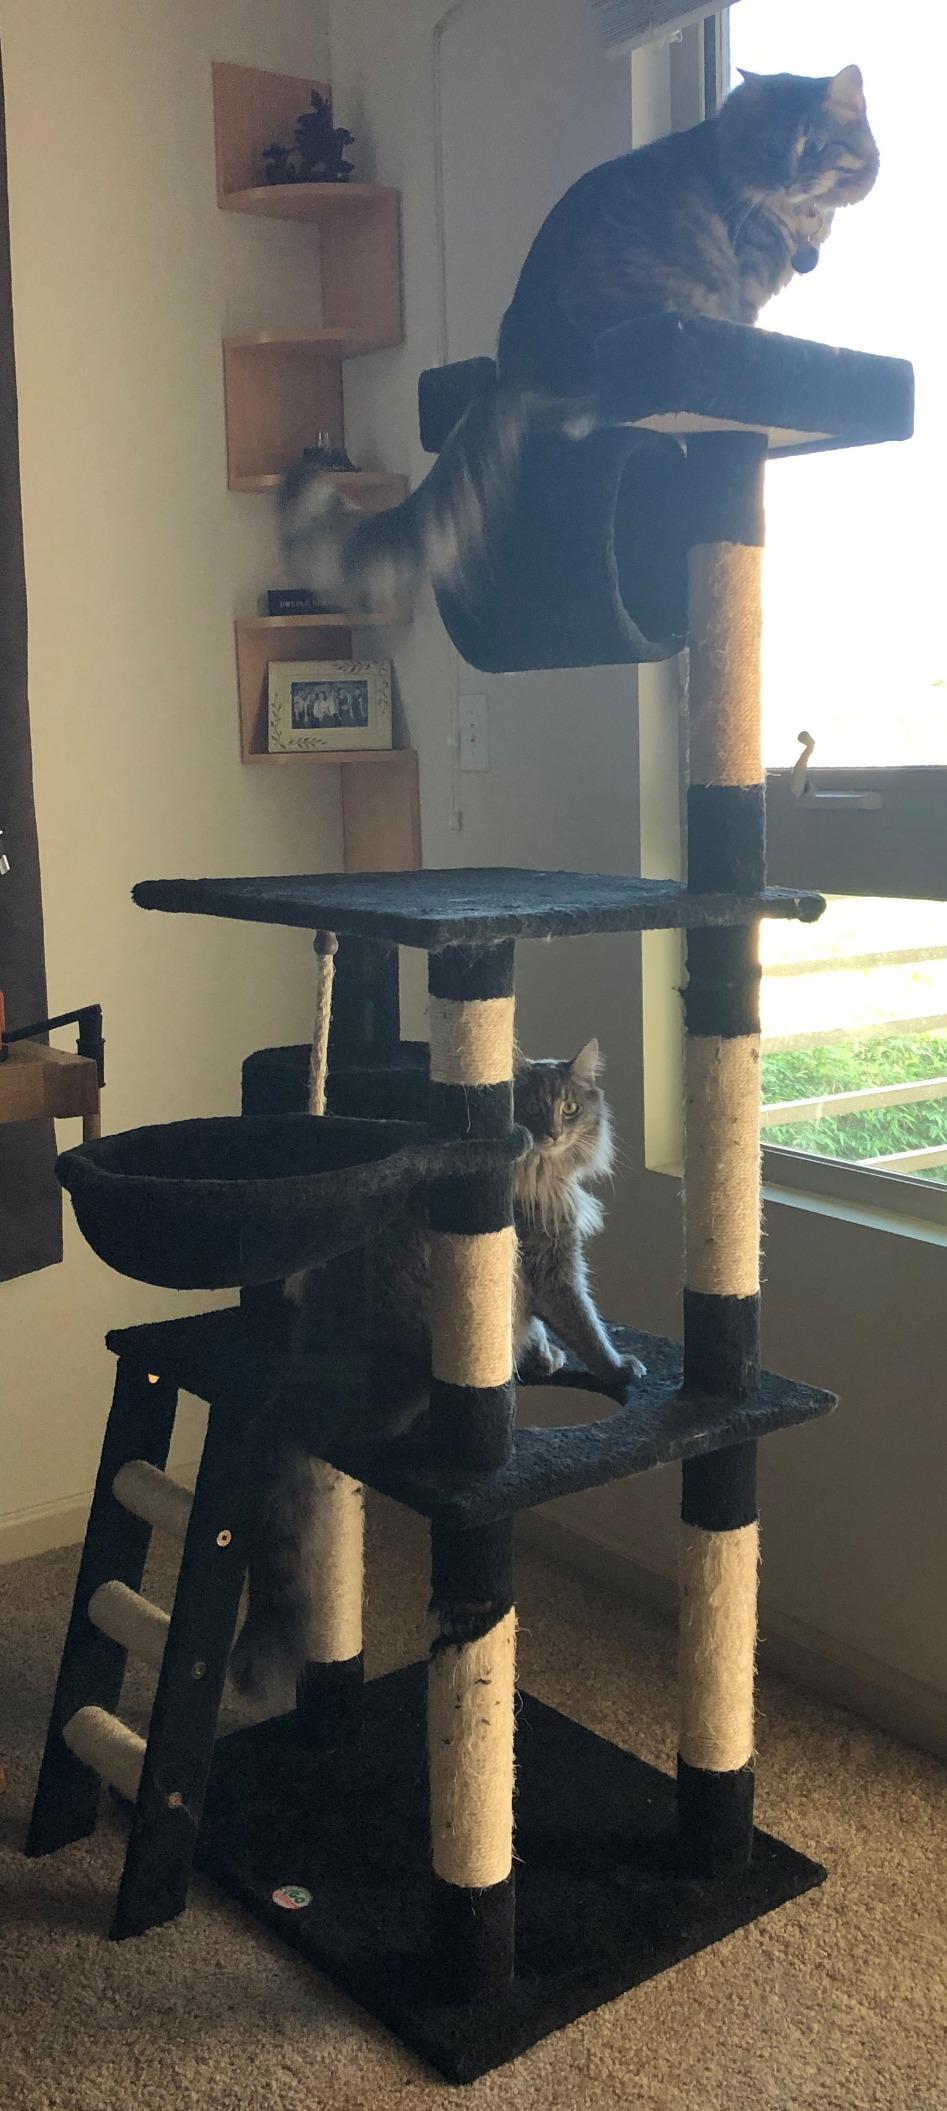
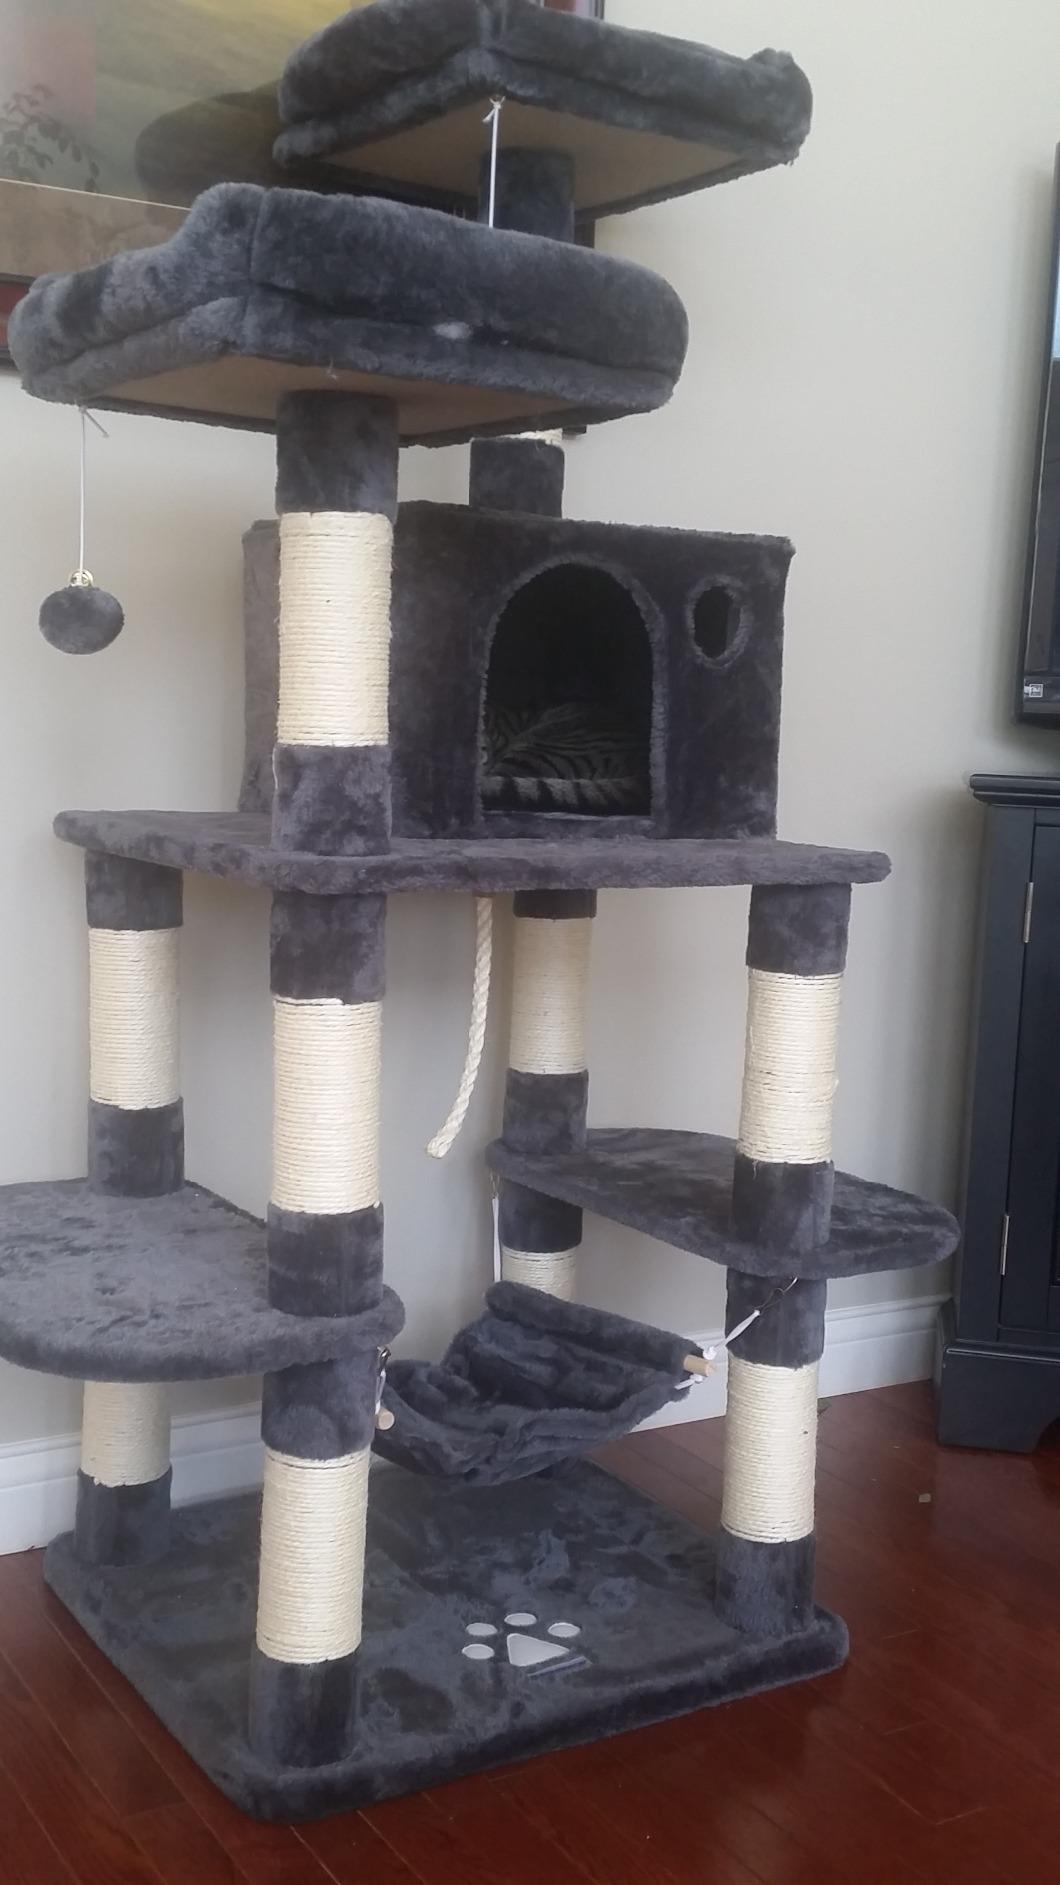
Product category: items_cat tree
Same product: no